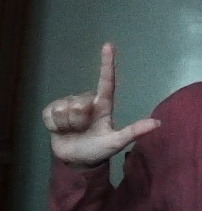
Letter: laam